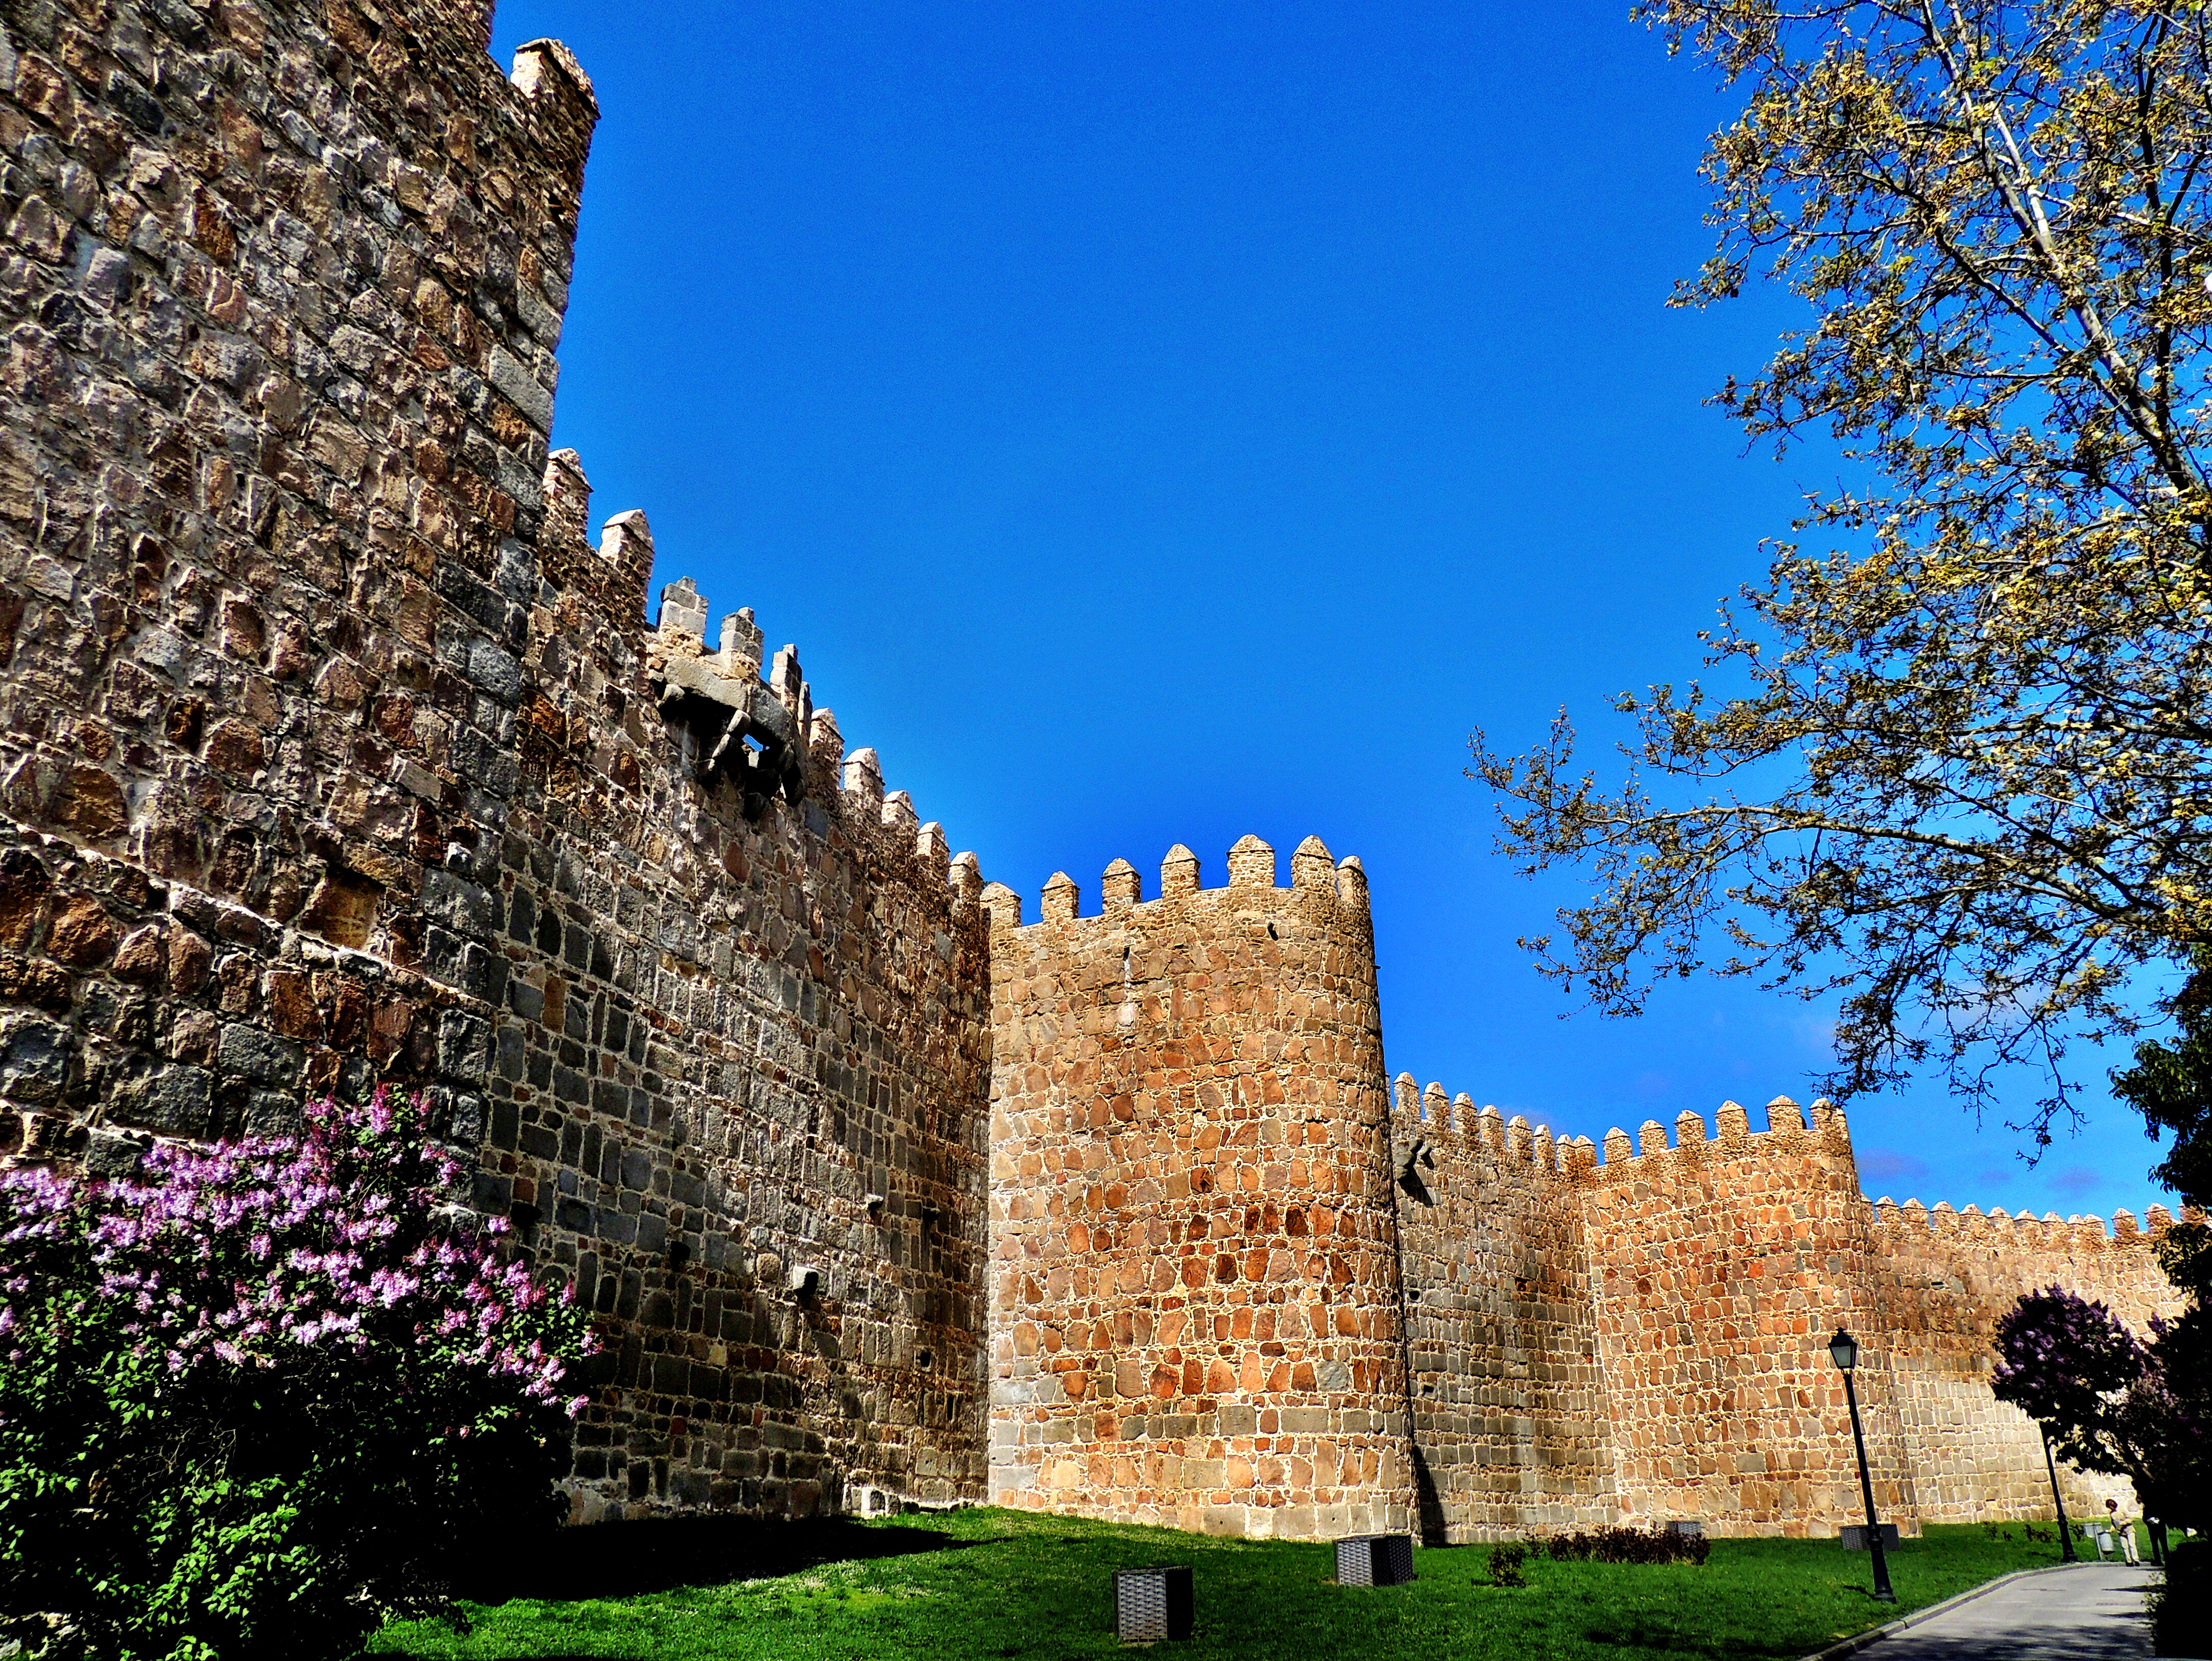
tree, building, chateau, castle, landmark, fortification, place of worship, cool image, ruins, monastery, abbey, estate, i, historic site